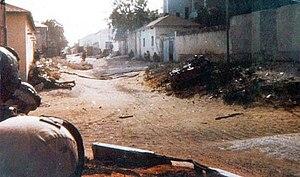
Le 75ᵉ régiment de rangers est l'une des forces spéciales de l’US Army.
La bataille de Mogadiscio est une bataille qui s'est déroulée les 3 et 4 octobre 1993 à Mogadiscio, en Somalie, entre un détachement interarmées américain appelé Task Force Ranger et les milices de différents clans somaliens, lors d'une tentative d'arrêter deux proches d'un chef de guerre somalien, le général Mohamed Farrah Aidid.
Les Rangers sont des fantassins d'élite de l'Armée de terre des États-Unis. Ce terme est utilisé pour désigner d'une part les soldats membres d'une unité portant le nom de Ranger, et d'autre part ceux qui sortent qualifiés de la Ranger School, une école d'aguerrissement.